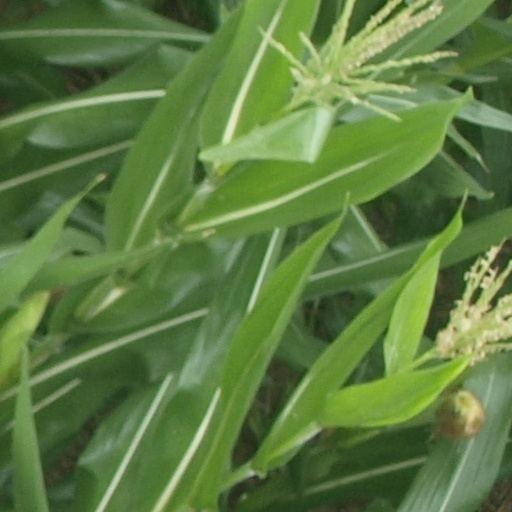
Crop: maize; corn